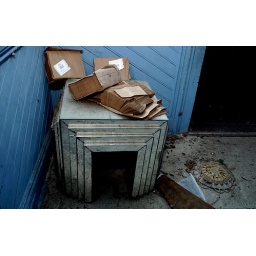
Chrome-looking end table in the abandoned house on the Rivers property near Fruitland Park, Florida.